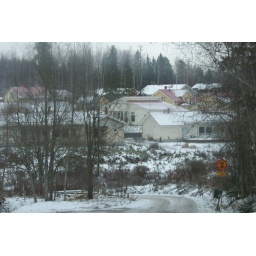
Down the road and over the bridge and there's our rather new neighborhood. A bit to the right behind the houses is our's.